Özbeg Khan

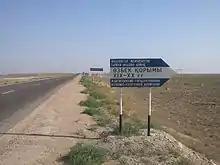
Sign pointing to the grave of Öz Beg Khan at the exit of the city of Aktau

Historians have described the reigns of Toqta and Öz Beg as marking "the apogee of Mongol rule in Russia". Öz Beg continued to interfere in relations between the Russian princes; he supported the earliest princes of Muscovy—his brother-in-law Yury of Moscow and Yury's successor Ivan I—against their relatives, the westward-leaning princes of Tver. Yury was made grand prince and Öz Beg's sister married him. Four of these princes of Tver—Mikhail of Tver, his sons Dmitry ("The Terrible Eyes") and Aleksandr Mikhailovich, and his grandson Fyodor—were all killed in Sarai at Öz Beg's behest. The Russian proverb "Near to the king, near to death" (Близ царя — близ смерти) is thought to date back to the time of Öz Beg's reign.